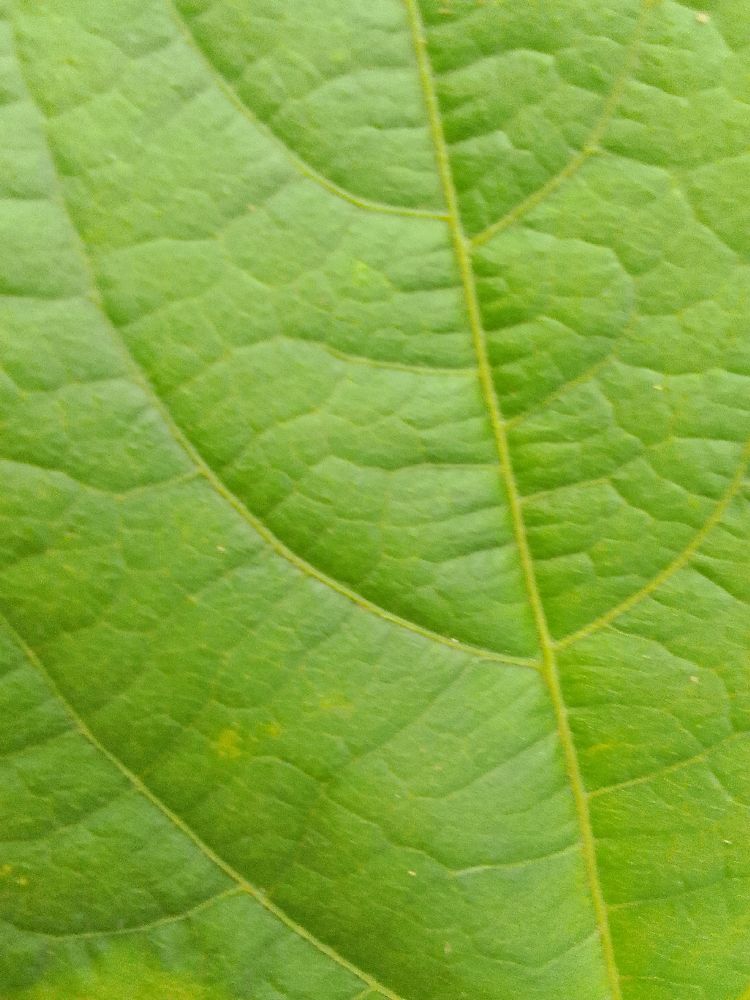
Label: healthy